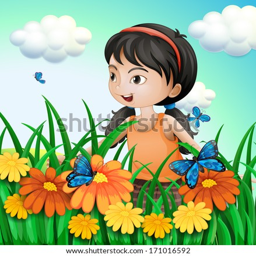
illustration of a girl in the garden with butterflies